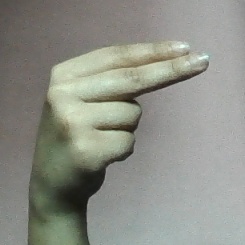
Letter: ain